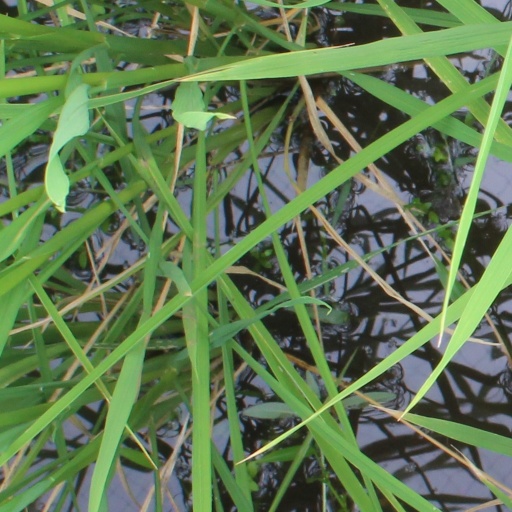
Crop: rice